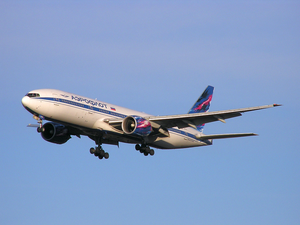
Aeroflot - Russian Airlines est la compagnie aérienne porte-drapeau de la Russie et la plus importante du pays. Elle opère depuis l'aéroport de Moscou-Cheremetievo. Créée le 9 février 1923, c'est l'une des plus anciennes compagnies aériennes au monde. Durant la période soviétique, Aeroflot était la plus grande compagnie aérienne du monde. Aujourd'hui l'État russe possède 51 % de la compagnie qui est membre à part entière de l'alliance Skyteam depuis le 14 avril 2006.